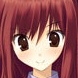
Portrait style: Anime Portrait